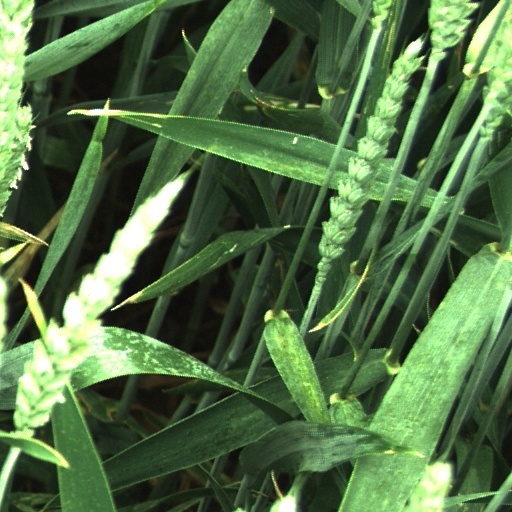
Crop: wheat